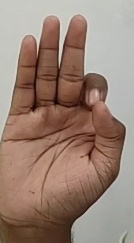
ASL sign: F